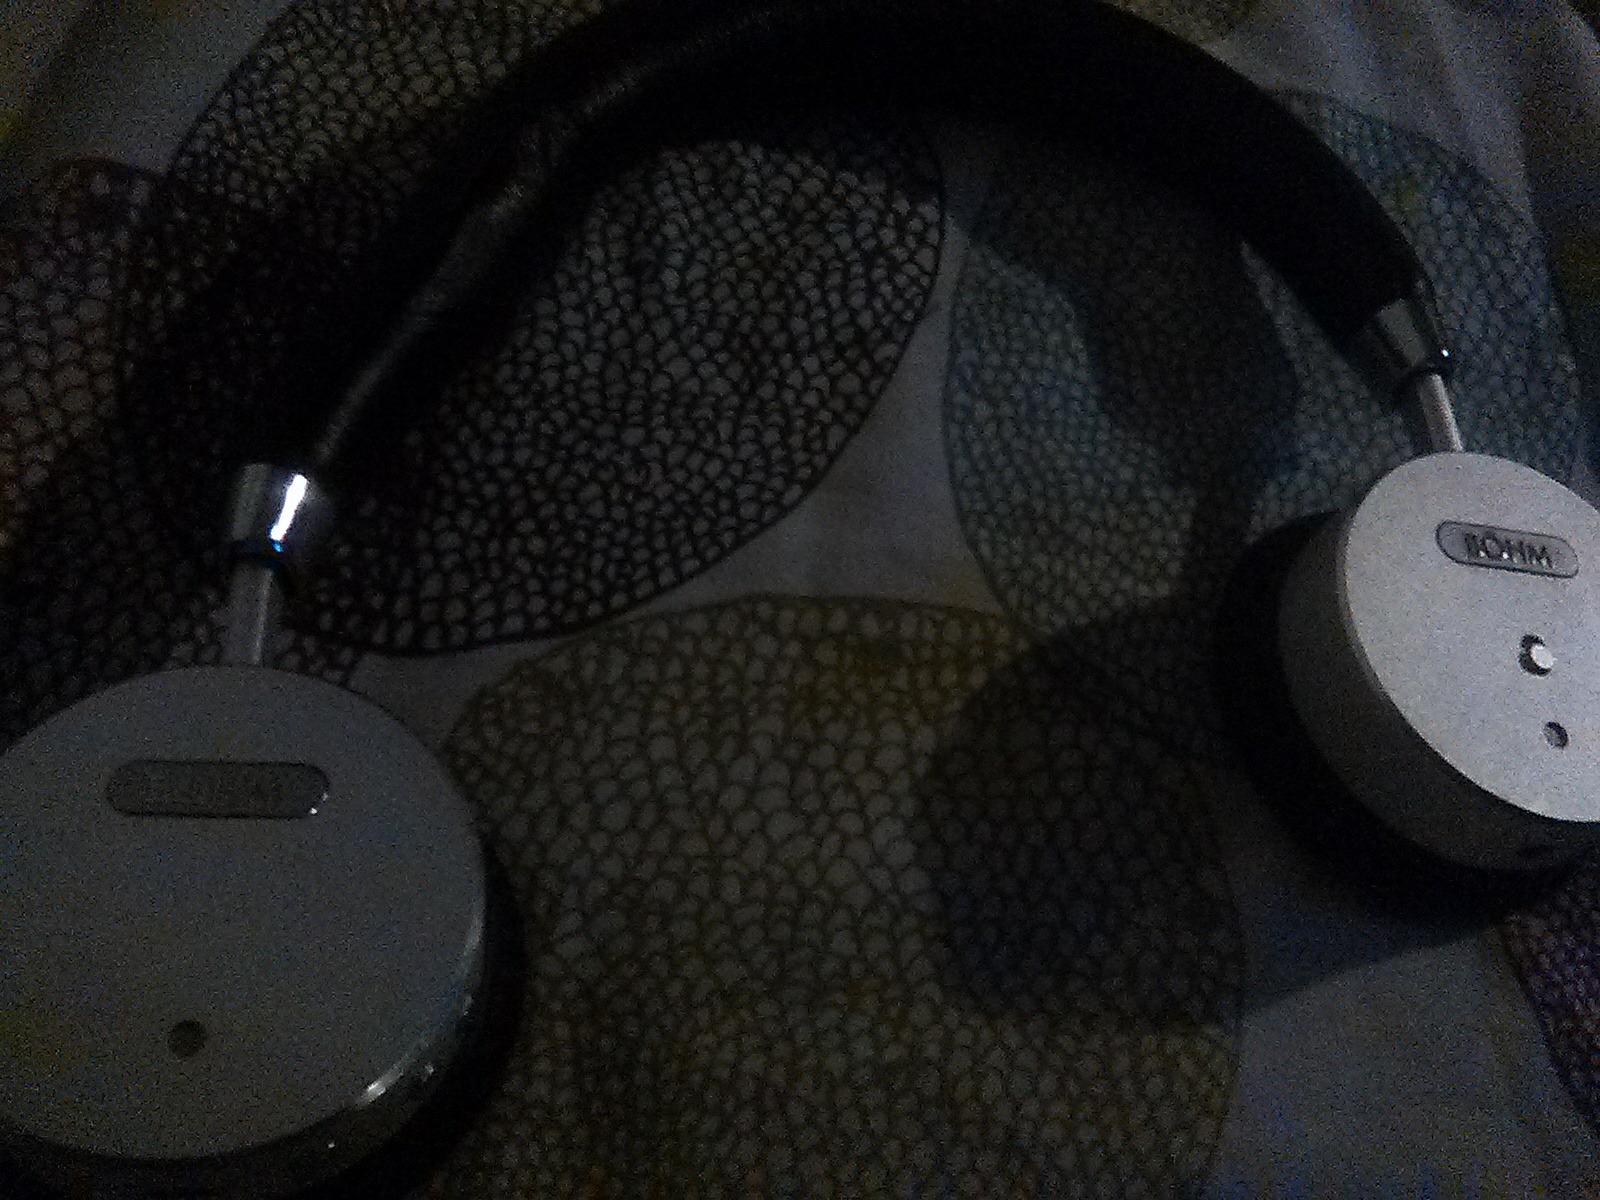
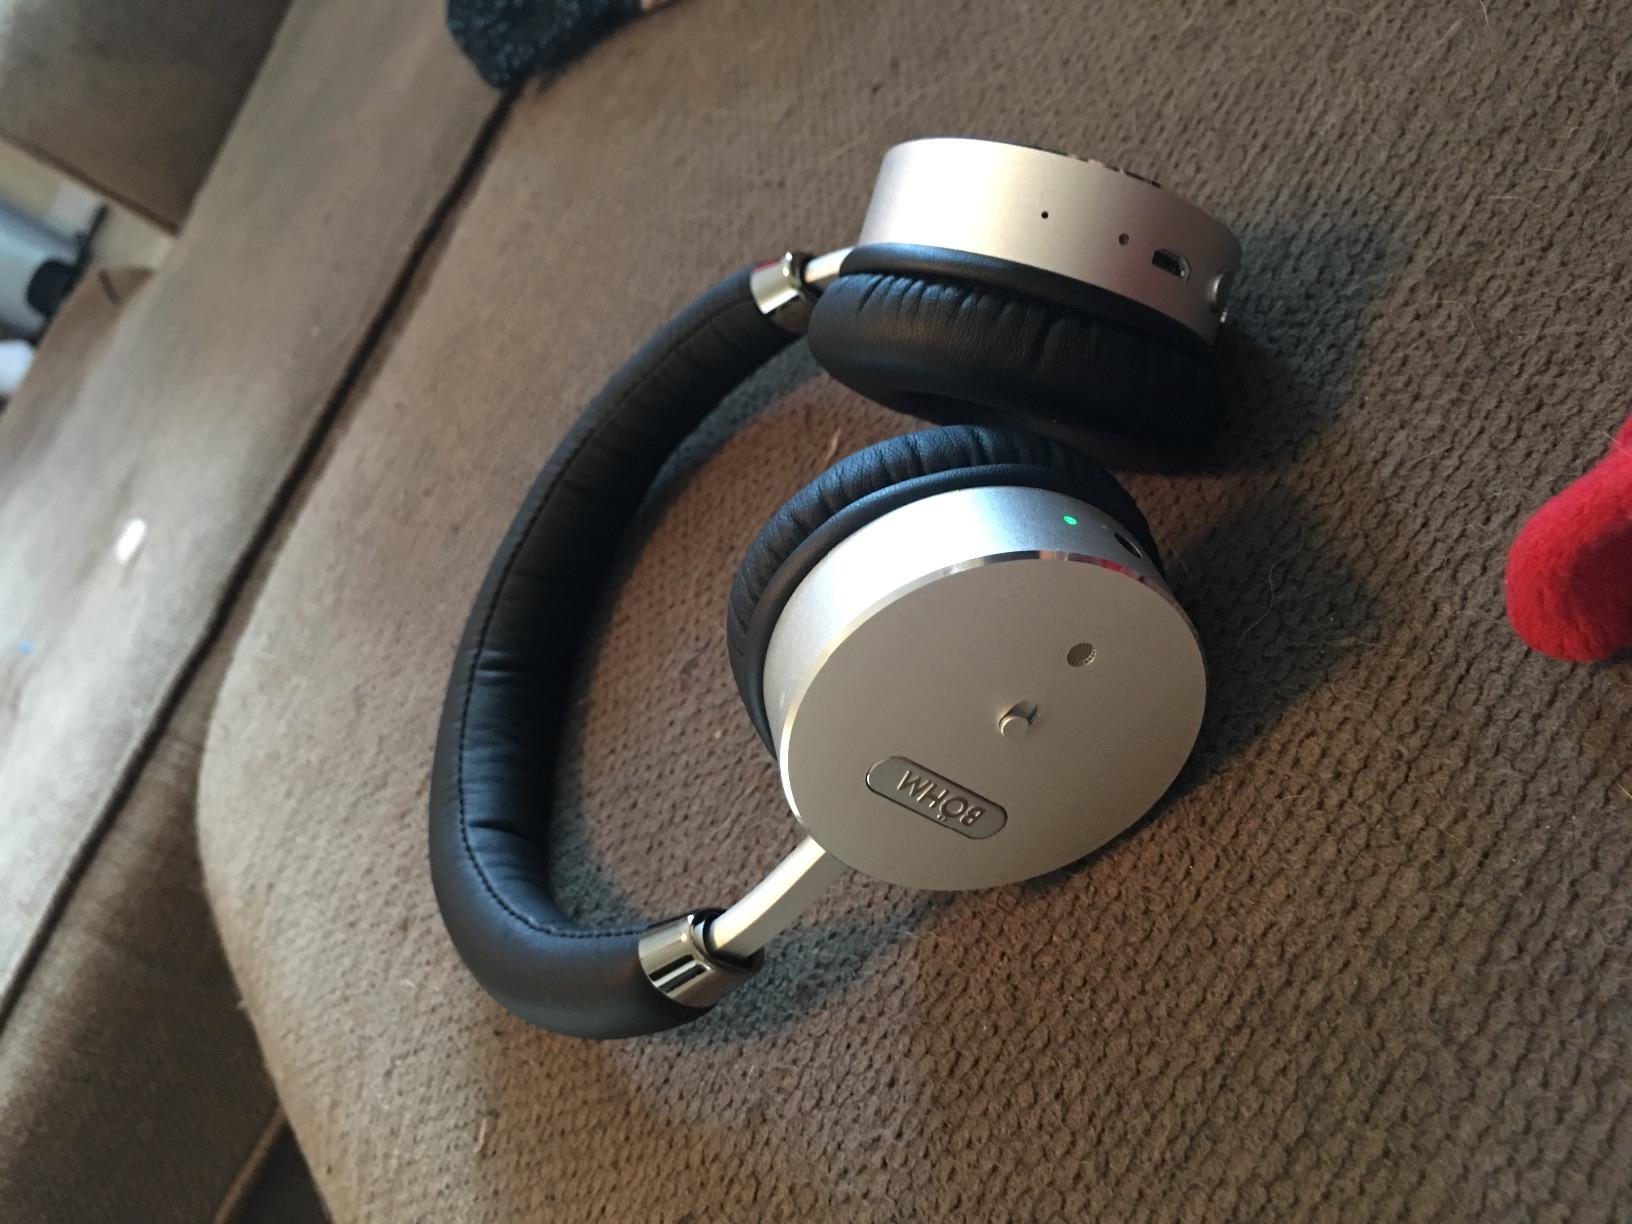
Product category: headphones
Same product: yes